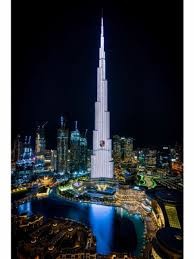
Landmark: Burj Khalifa